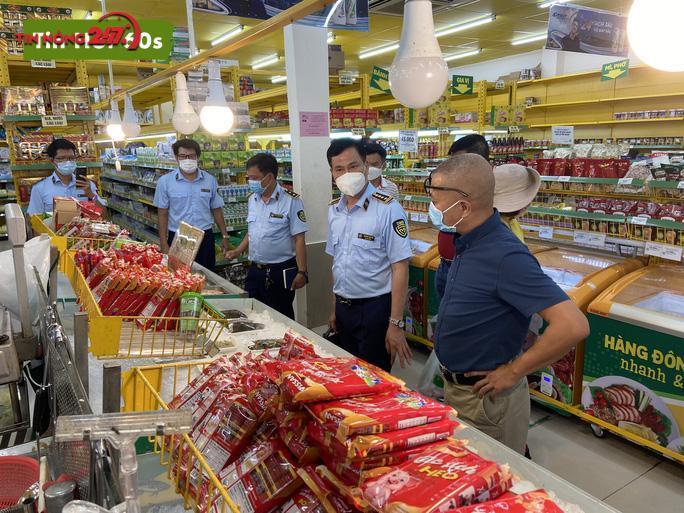
có bốn người mặc áo đồng phục xanh dương nhạt